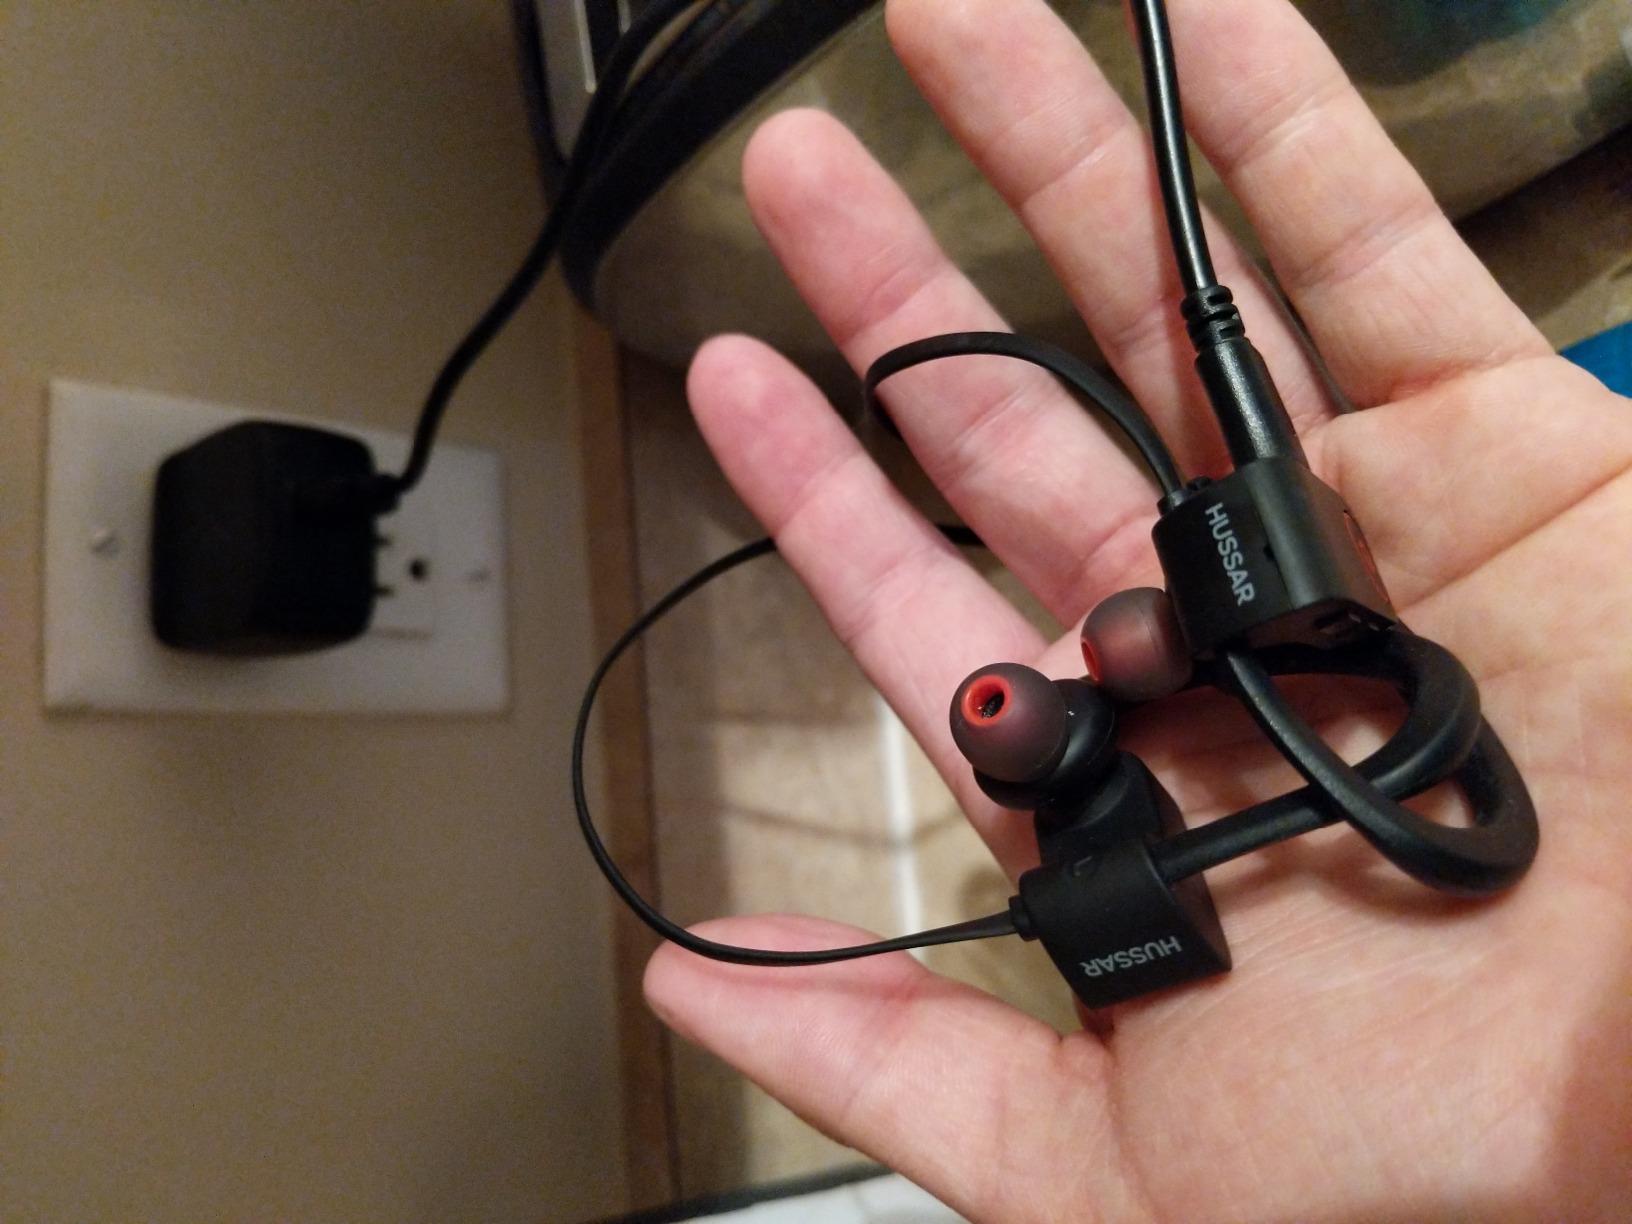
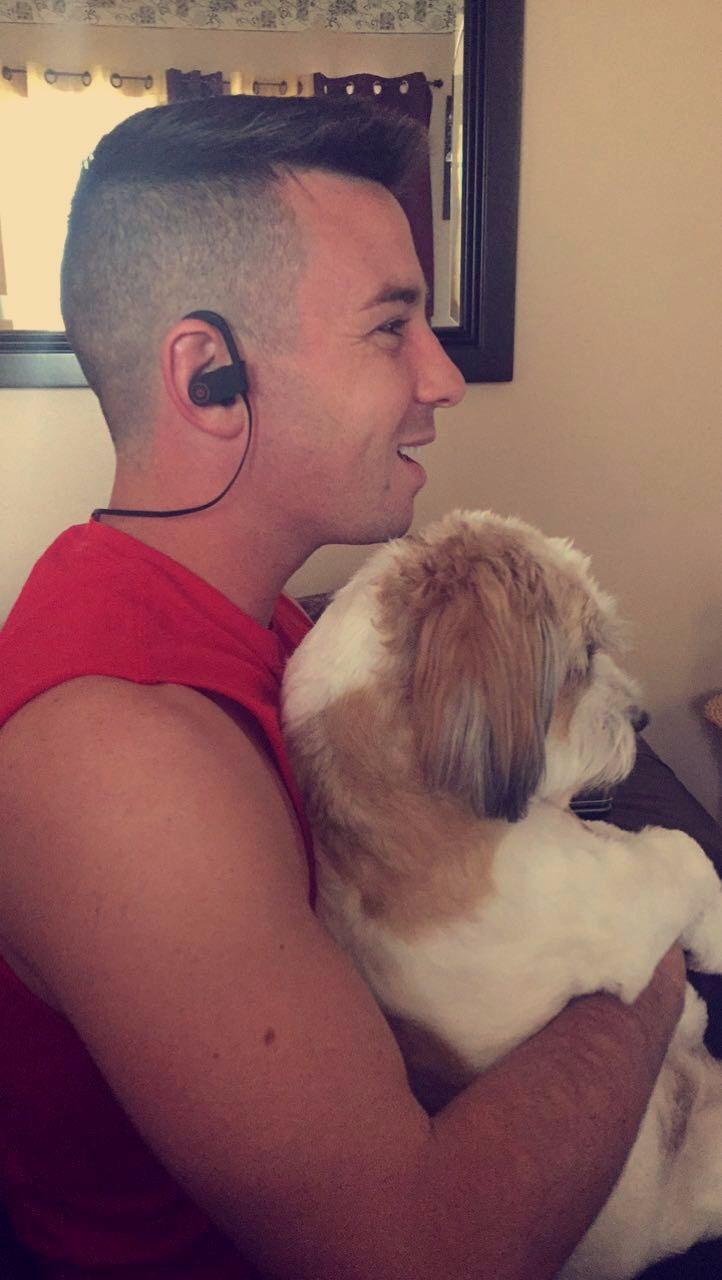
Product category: headphones
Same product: yes